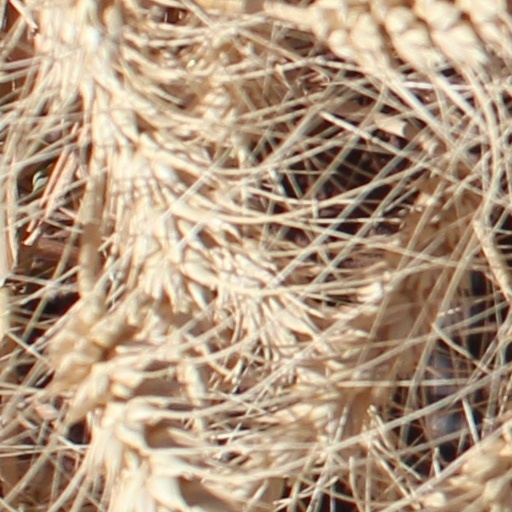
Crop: wheat